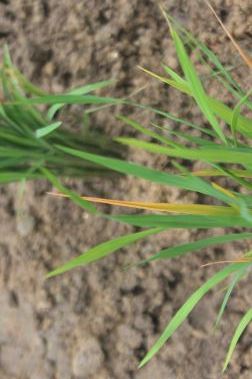
Disease: Tungro